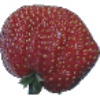
Label: Strawberry Wedge 1